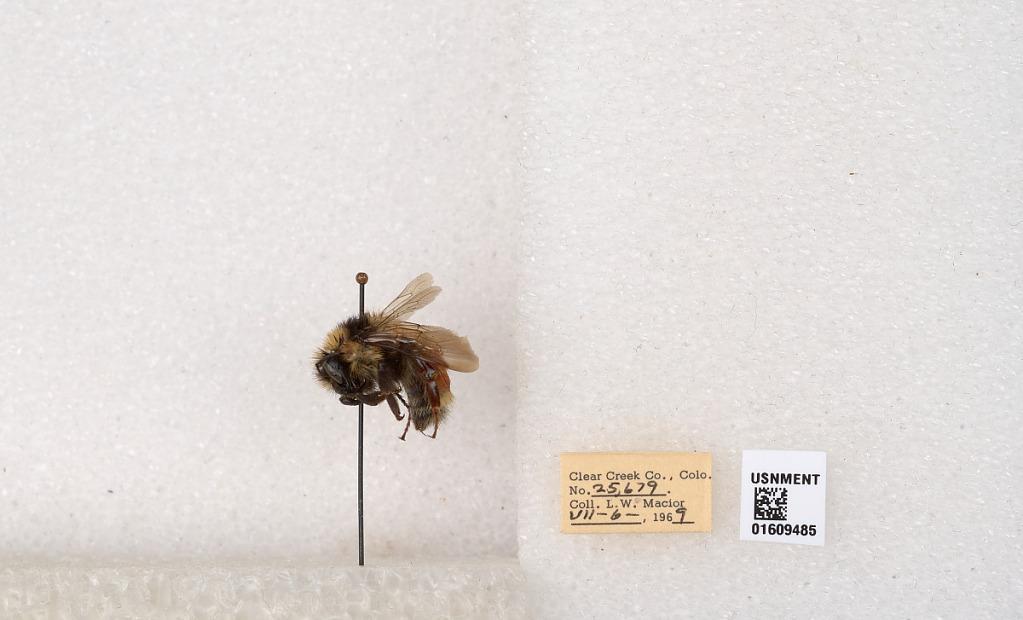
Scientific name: Bombus (Pyrobombus) sylvicola Kirby
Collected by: L. Macior
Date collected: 1969-7-6
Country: United States
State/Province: Colorado
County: Clear Creek
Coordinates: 39.6856, -105.645